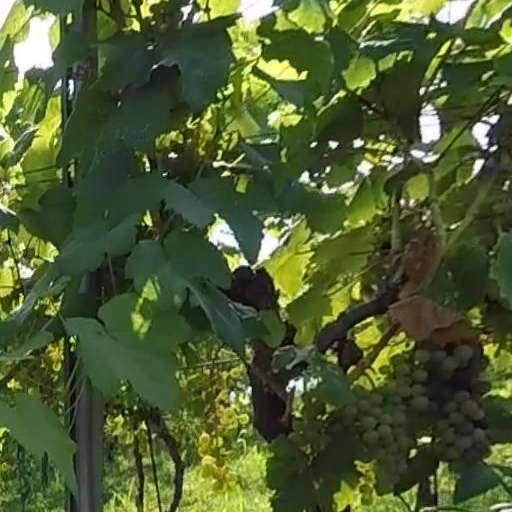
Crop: grape